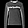
Label: Pullover